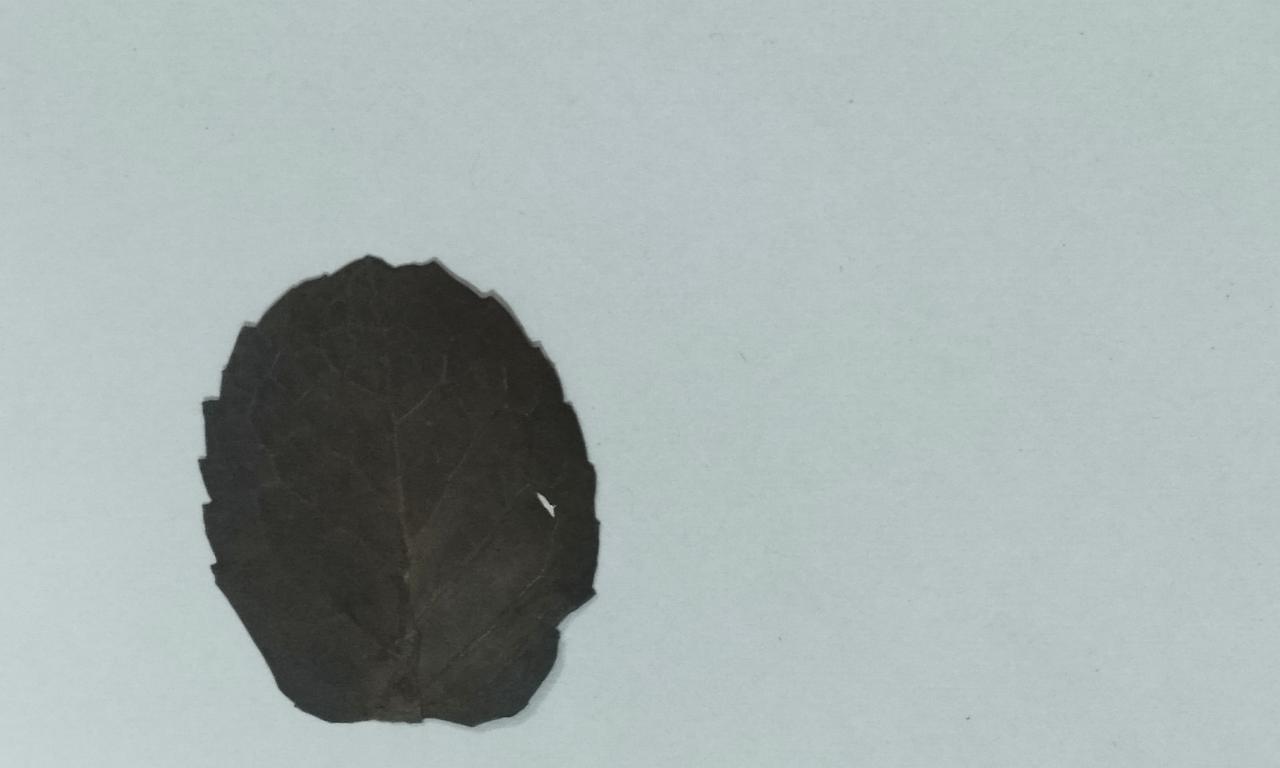
Label: Dried